Lawrence's Downtown Historic District

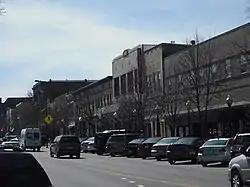

Lawrence's Downtown Historic District comprises the commercial core of Lawrence, Kansas. The district comprises areas along Massachusetts Street between 6th Street and South Park Street. Nearly all of the contributing structures are masonry commercial buildings, typically with display windows at street level and smaller windows at upper levels. Four properties are individually listed on the National Register of Historic Places: Old Lawrence City Hall, the old Douglas County Courthouse, the Eldridge House Hotel, and the US Post Office-Lawrence. The district includes a total of 136 resources, 99 of which are considered to contribute to the district.